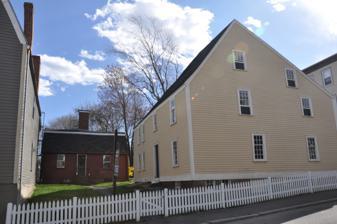
Building: Gedney and Cox Houses
Country: United States of America
Year built: 1665
Historic houses in Massachusetts, United States United States historic place Gedney and Cox Houses U.S. National Register of Historic Places Gedney House on the right, Cox House on the left Show map of Massachusetts Show map of the United States Location Salem, Massachusetts Coordinates 42°31′6″N 70°53′53″W / 42.51833°N 70.89806°W / 42.51833; -70.89806 Built 1665 ( 1665 ) NRHP reference No. 74000389 Added to NRHP October 1, 1974 The Gedney and Cox Houses are historic houses at 21 High Street in Salem, Massachusetts .  The earliest part of the Gedney House was built c. 1665, and the houses were added to the National Register of Historic Places in 1974.  They are owned by Historic New England , which offers limited tours. Gedney House Gedney House, exterior view. Gedney House, interior view. The Gedney House is a historic Colonial American house, ( First Period ) built circa 1665. It is located at 21 High Street, near the intersection of Summer Street.  The Gedney and Cox Houses are operated as a non-profit museum by Historic New England . The house is rarely open to the public, though private tours can be arranged. The house was built for Eleazor Gedney, a well-to-do shipwright of the Gedney family , married to the sister of John Turner, builder of Salem's House of the Seven Gables . Gedney purchased the unimproved land here in April 1664 close to the shore and the "buildplace" for his boats. He was married in June 1665, and the original portion of the house, two stories with gabled attic to the left and a parlor with lean-to roof to the right was erected at this time. Long-gone extensions at the rear (where some structural evidence survives) were probably original. They were surely in existence at the time of Eleazer's early death in 1683 when an estate inventory mentions the hall, hall chamber, a garret, "parlour or lento" and "lento chambr," and "Kitchin, Loft over it & little leantoo." The latter lean-to was presumably in the rear. Around 1703–1706, the original parlor lean-to was raised to a full two stories. The last (and most extensive) structural changes followed about 1800, whereby a new two-story lean-to at the rear with separate chimney replaced whatever had preceded it. At this time also the framed overhang along the street was furred out and a basement kitchen introduced. Around 1962 the central chimney was removed and the interior stripped. The house was acquired by the Society for the Preservation of New England Antiquities (now Historic New England ) in 1967. The house is significant for its structural carpentry and for surviving early paint and decorative finishes. In the hall chamber three successive color schemes can be identified, the earliest thought to be contemporary or near-contemporary with original construction. In 2002 the Oxford Dendrochronology Laboratory analyzed timber from the original structure and ascertained that donor trees were felled at the following times:  Spring 1664 and Winter 1664–5. Salem – 1820 See also List of the oldest buildings in Massachusetts List of the oldest buildings in the United States List of historic houses in Massachusetts National Register of Historic Places listings in Salem, Massachusetts National Register of Historic Places listings in Essex County, Massachusetts Notes